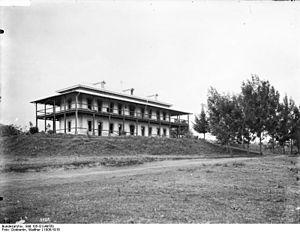
Le Kilimandjaro ou Kilimanjaro est une montagne située dans le Nord-Est de la Tanzanie et composée de trois volcans : le Shira à l'ouest, culminant à 3 962 mètres d'altitude, le Mawenzi à l'est, s'élevant à 5 149 mètres d'altitude, et le Kibo, le plus récent géologiquement, situé entre les deux autres et dont le pic Uhuru à 5 891,8 mètres d'altitude constitue le point culminant de l'Afrique. Outre cette caractéristique, le Kilimandjaro est connu pour sa calotte glaciaire sommitale en phase de retrait accéléré depuis le début du XXᵉ siècle et qui devrait disparaître totalement d'ici 2030 à 2050. La baisse des précipitations neigeuses qui en est responsable est souvent attribuée au réchauffement climatique mais la déforestation est également un facteur majeur. Ainsi, malgré la création du parc national en 1973 et alors même qu'elle joue un rôle essentiel dans la régulation bioclimatique du cycle de l'eau, la ceinture forestière continue à se resserrer.